Fresno, California

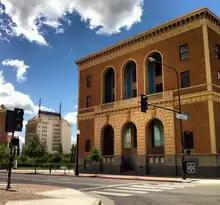
The historic Fresno Bee Building, the newspaper's former headquarters

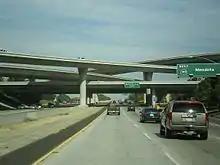
The interchange between State Routes 41 and 180 in Downtown Fresno

Fresno is the county seat of Fresno County. It maintains the main county courthouse on Van Ness in the Fresno County Plaza for criminal and some civil court cases.